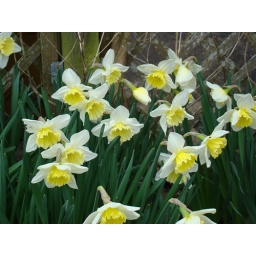
narcissi by the kitchen door